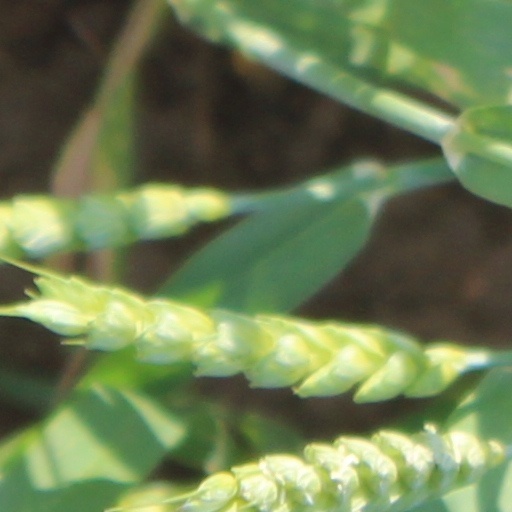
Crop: wheat